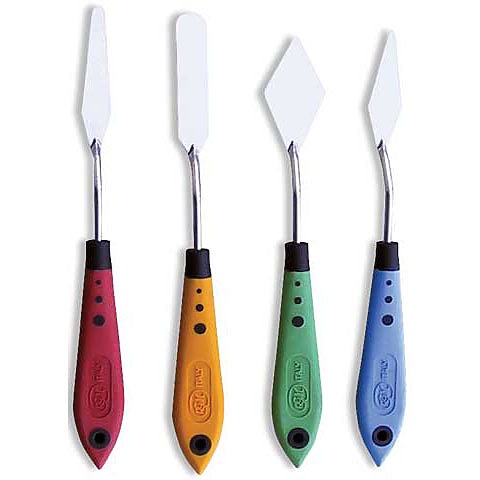
Soft Grip Palette Knives
These palette knives and painting knives with colorful ergonomic rubber grip handles are designed for comfort and to prevent fatigue. Hand crafted in Italy, the knives feature high-quality steel blades in the most popular painting styles. The blades are specially treated to ensure excellent flexibility and ensure protection for a longer lifespan. The mirror polished finish allows for easy cleaning. These are essential tools for mixing colors and applying paint.
Brand: RGM
Category: Arts & Entertainment > Hobbies & Creative Arts > Arts & Crafts > Art & Crafting Tools > Color Mixing Tools > Palette Knives > Rounded Palette Knives